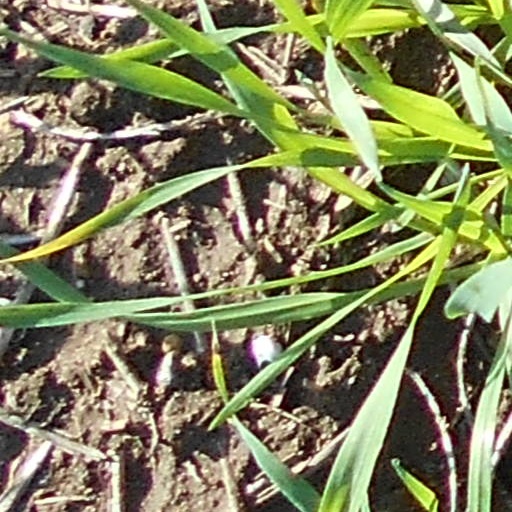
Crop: wheat